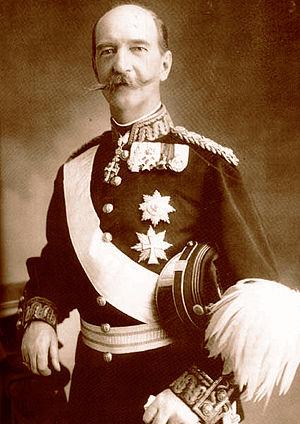
La descendance de Christian IX désigne ici l'ensemble des nombreux descendants du roi de Danemark Christian IX, et de son épouse Louise de Hesse-Cassel.
Ta Evangelika, ou crise évangélique, est une révolte qui a lieu à Athènes, en Grèce, entre le 5 et le 8 novembre 1901. Cet événement, qui a pour origine la traduction de la Bible en grec moderne, conduit à la démission du métropolite Procope II d’Athènes et du Premier ministre grec Georgios Theotokis ainsi qu'au renvoi des chefs de la gendarmerie royale et de la police de la capitale.
La famille royale de Grèce est une branche cadette de la famille royale de Danemark qui a régné sur le royaume hellène de 1863 à 1924 puis à nouveau de 1935 à 1973.